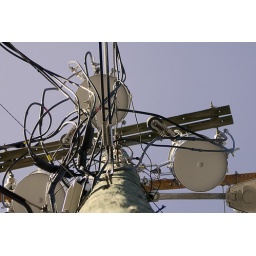
Another complex telephone pole found in Alexandria, VA.